Weather of 2009

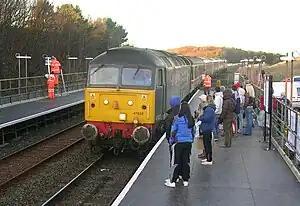
Network Rail's new Workington Workington North Temporary Station opened 30 November 2009.

In Workington, the collapse of Northside Bridge carrying the A597 road and the condemnation of Calva Bridge carrying the A596 resulted in a journey from Northside to the town centre. Network Rail are constructed a temporary railway station, Workington North, to help Northside residents get into and out of town. The 170 members of the Royal Engineers from 170 (Infrastructure Support Unit) installed a temporary footbridge upstream of Calva Bridge, which opened as scheduled, on 5 December 2009.